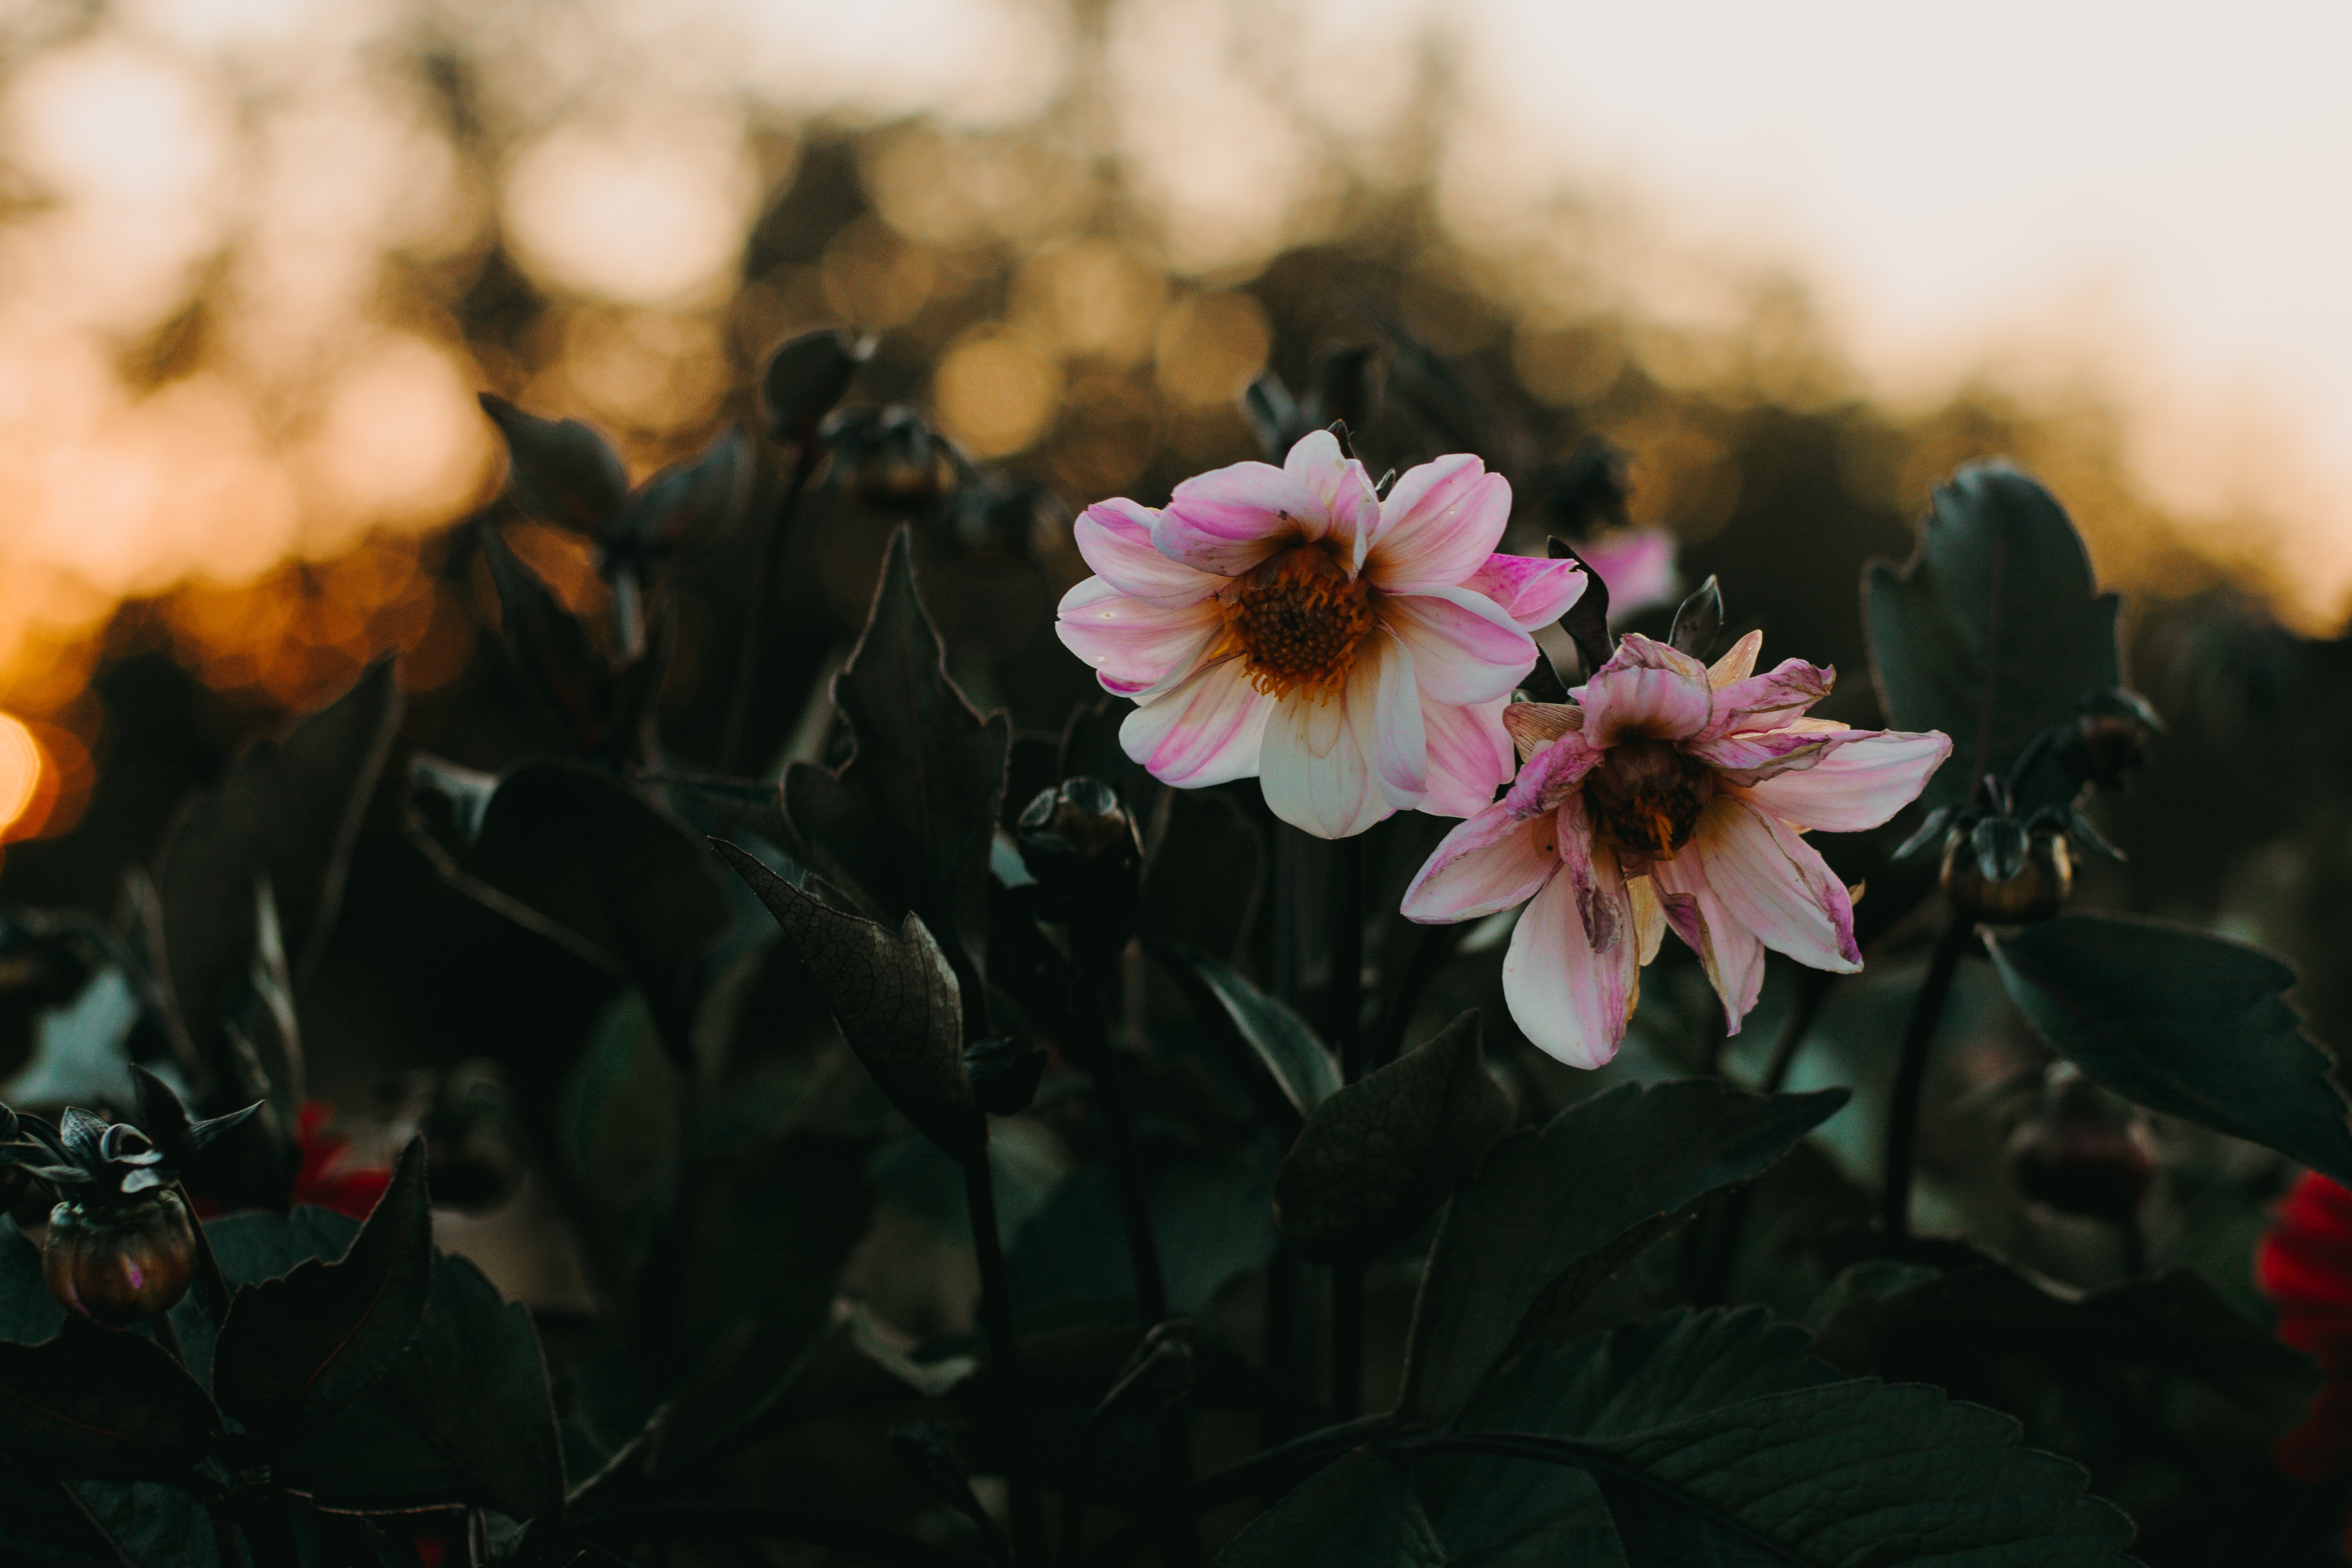
flower, petal, pink, nature, plant, spring, sky, flowering plant, botany, leaf, close up, wildflower, sunlight, branch, blossom, photography, plant stem, Colorfulness, anemone, daisy family, herbaceous plant, perennial plant